Facing Fear

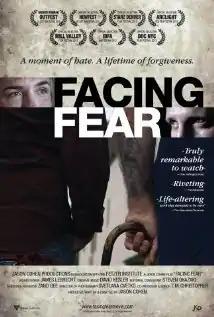

Facing Fear is a 2013 documentary film by Jason Cohen.